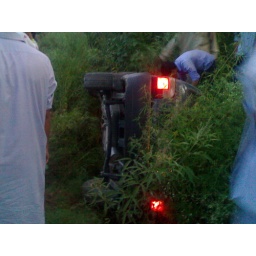
There are a total of four person in the car and all of them were safe...